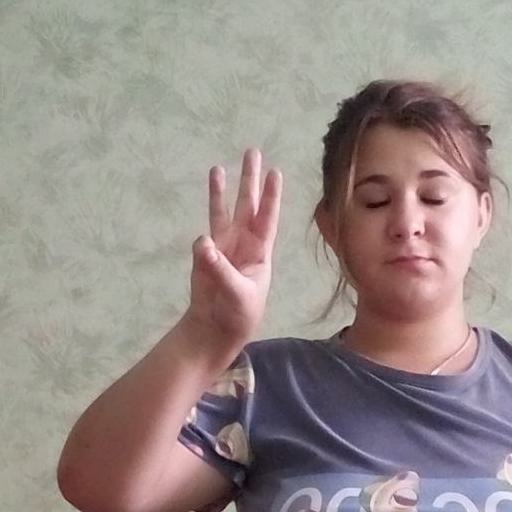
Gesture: three